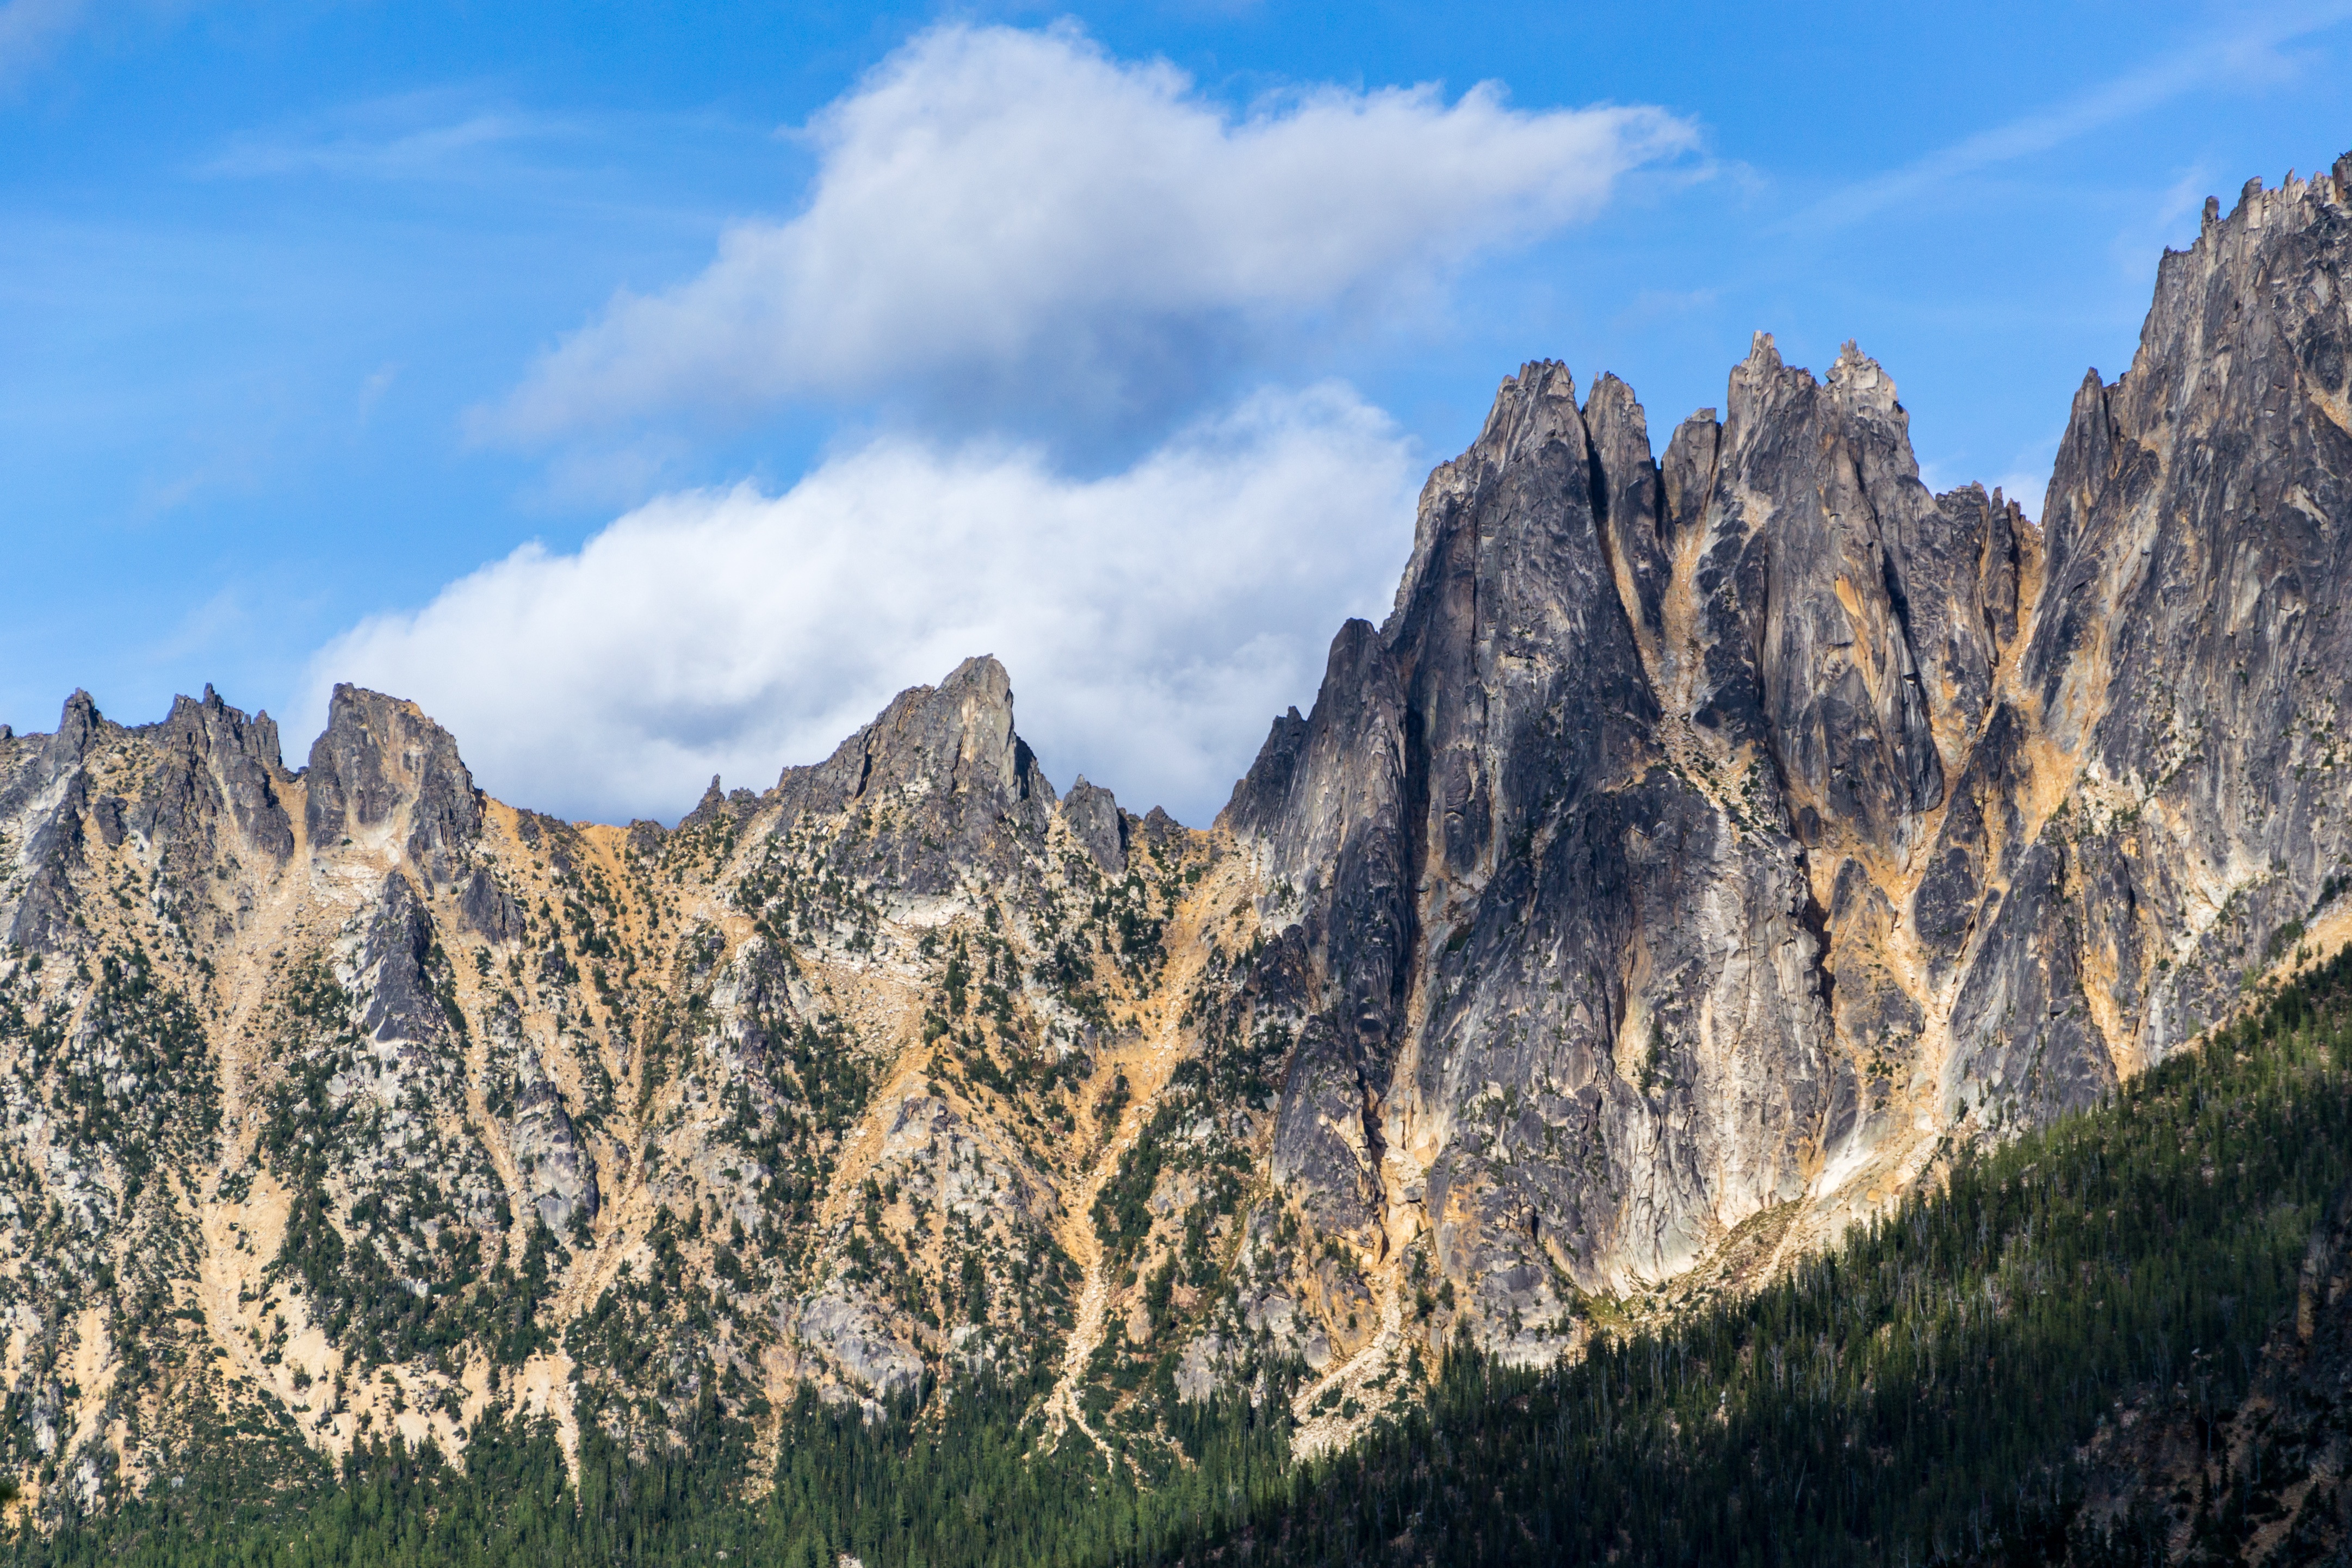
landscape, tree, nature, rock, wilderness, walking, mountain, cloud, sky, trail, valley, mountain range, formation, cliff, park, terrain, national park, ridge, summit, moutain, geology, alps, badlands, plateau, ecosystem, landform, mountain pass, geographical feature, mountainous landforms